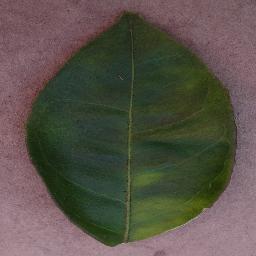
Label: Orange___Haunglongbing_(Citrus_greening)